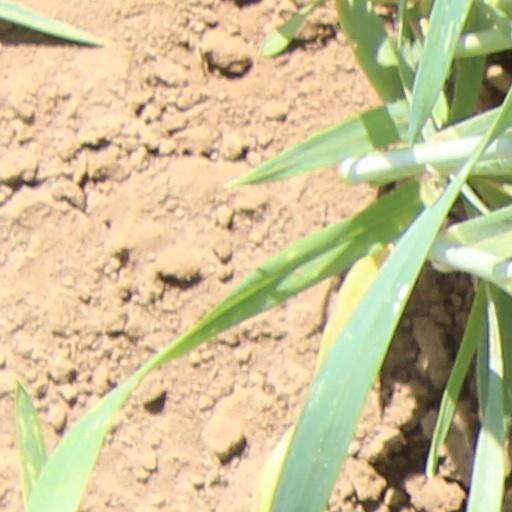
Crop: wheat